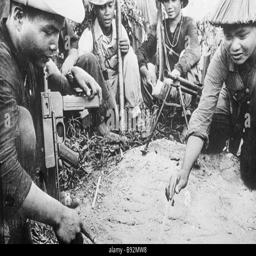
soldiers developing a plan of a future operation